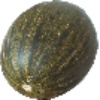
Label: melon_piel_de_sapo